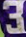
Number: 3